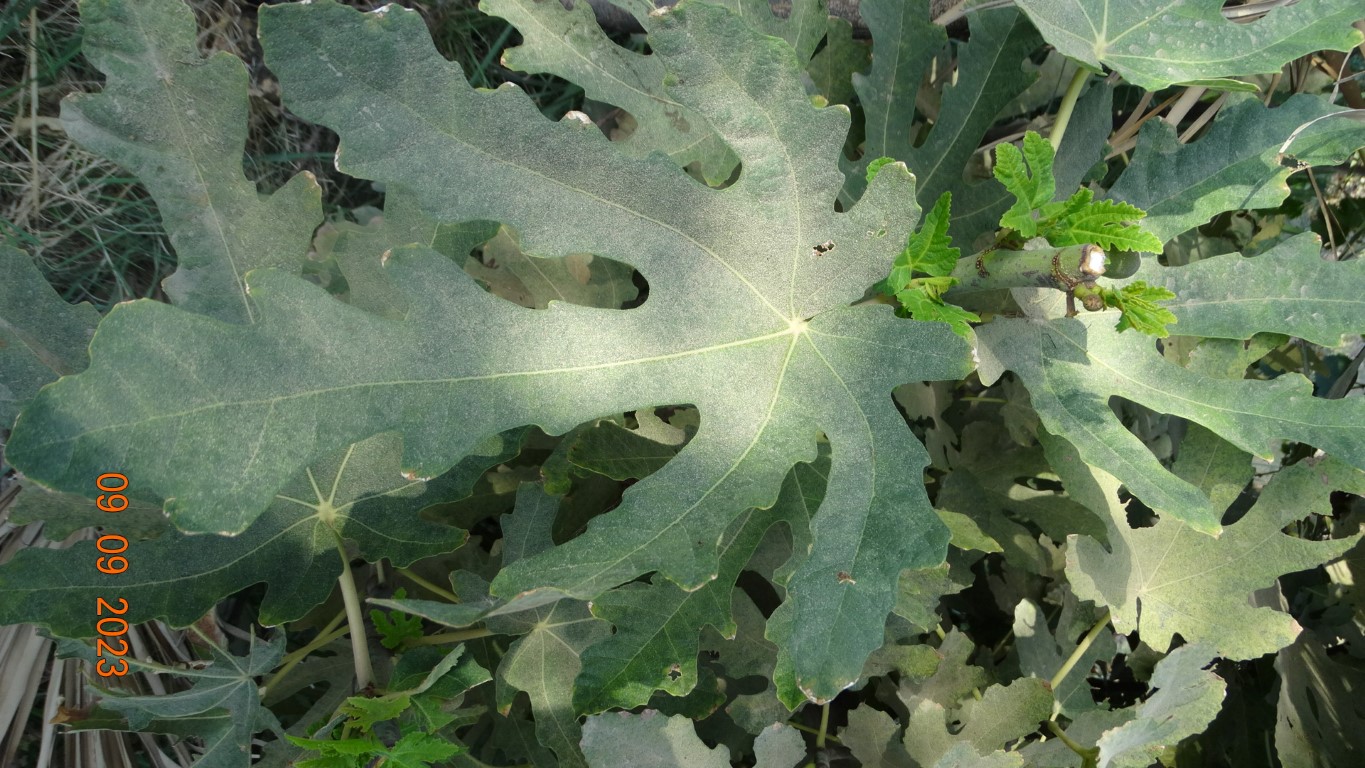
Label: healthy